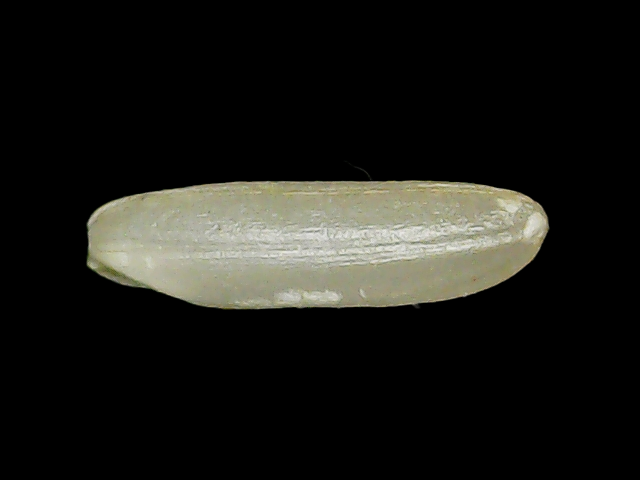
Rice variety: Binadhan21